Siege of Doullens

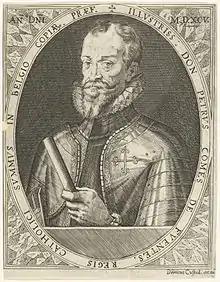
Portrait of Don Pedro Henríquez de Acevedo, Count of Fuentes.

With Doullens secured, and reinforced with 1,500 men under Charles Bonaventure de Longueval, Count of Bucquoy, Fuentes advanced with the bulk of the army over the important fortress-city of Cambrai. Henry IV, who was in Lyon, was determined to save the city at all costs, but the precarious economic situation of Henry made it impossible to gather a relief army. He even appealed to the United Provinces for armed assistance, but the response was very slow. After a heavy bombardment, the Spanish troops captured the city. The Governor of Cambrai, Jean de Monluc, Seigneur de Balagny, retired to the citadel, but surrendered on 7 September.